Controlled-access highway

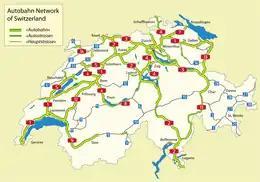
Swiss highway network

Syria has a well-developed system of motorways in the western half of the country. As the eastern part is underpopulated, it only has two lanes. Highways have been important in terms of transport for the ongoing civil war. The main motorways are: